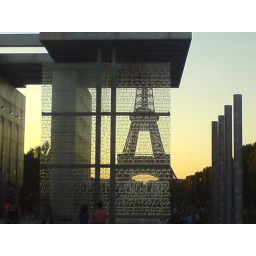
Found this monument featuring panes of glass with some kind of arabic writing on them near the Eiffel Tower